B.C.'s Quest for Tires

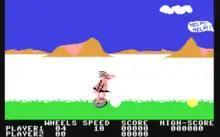
Commodore 64 screenshot

"B.C.'s Quest for Tires" is an action game taking place on several consecutive levels. Each level consists of Thor having to jump over obstacles such as rocks or stalagmites and ducking under others, like tree branches or stalactites. In between each level is a brief challenge (a precursor to boss battles in later games). The first challenge has Thor jumping on turtles to cross a lake while trying to avoid being hit by the Fat Broad, another has Thor lining up with the Dookie Bird to catch a ride over a lava pit, another challenge has Thor trying to gain enough speed to jump another pit, and the final challenge has Thor jumping on turtles to cross another lake while trying to sneak past the dinosaur.